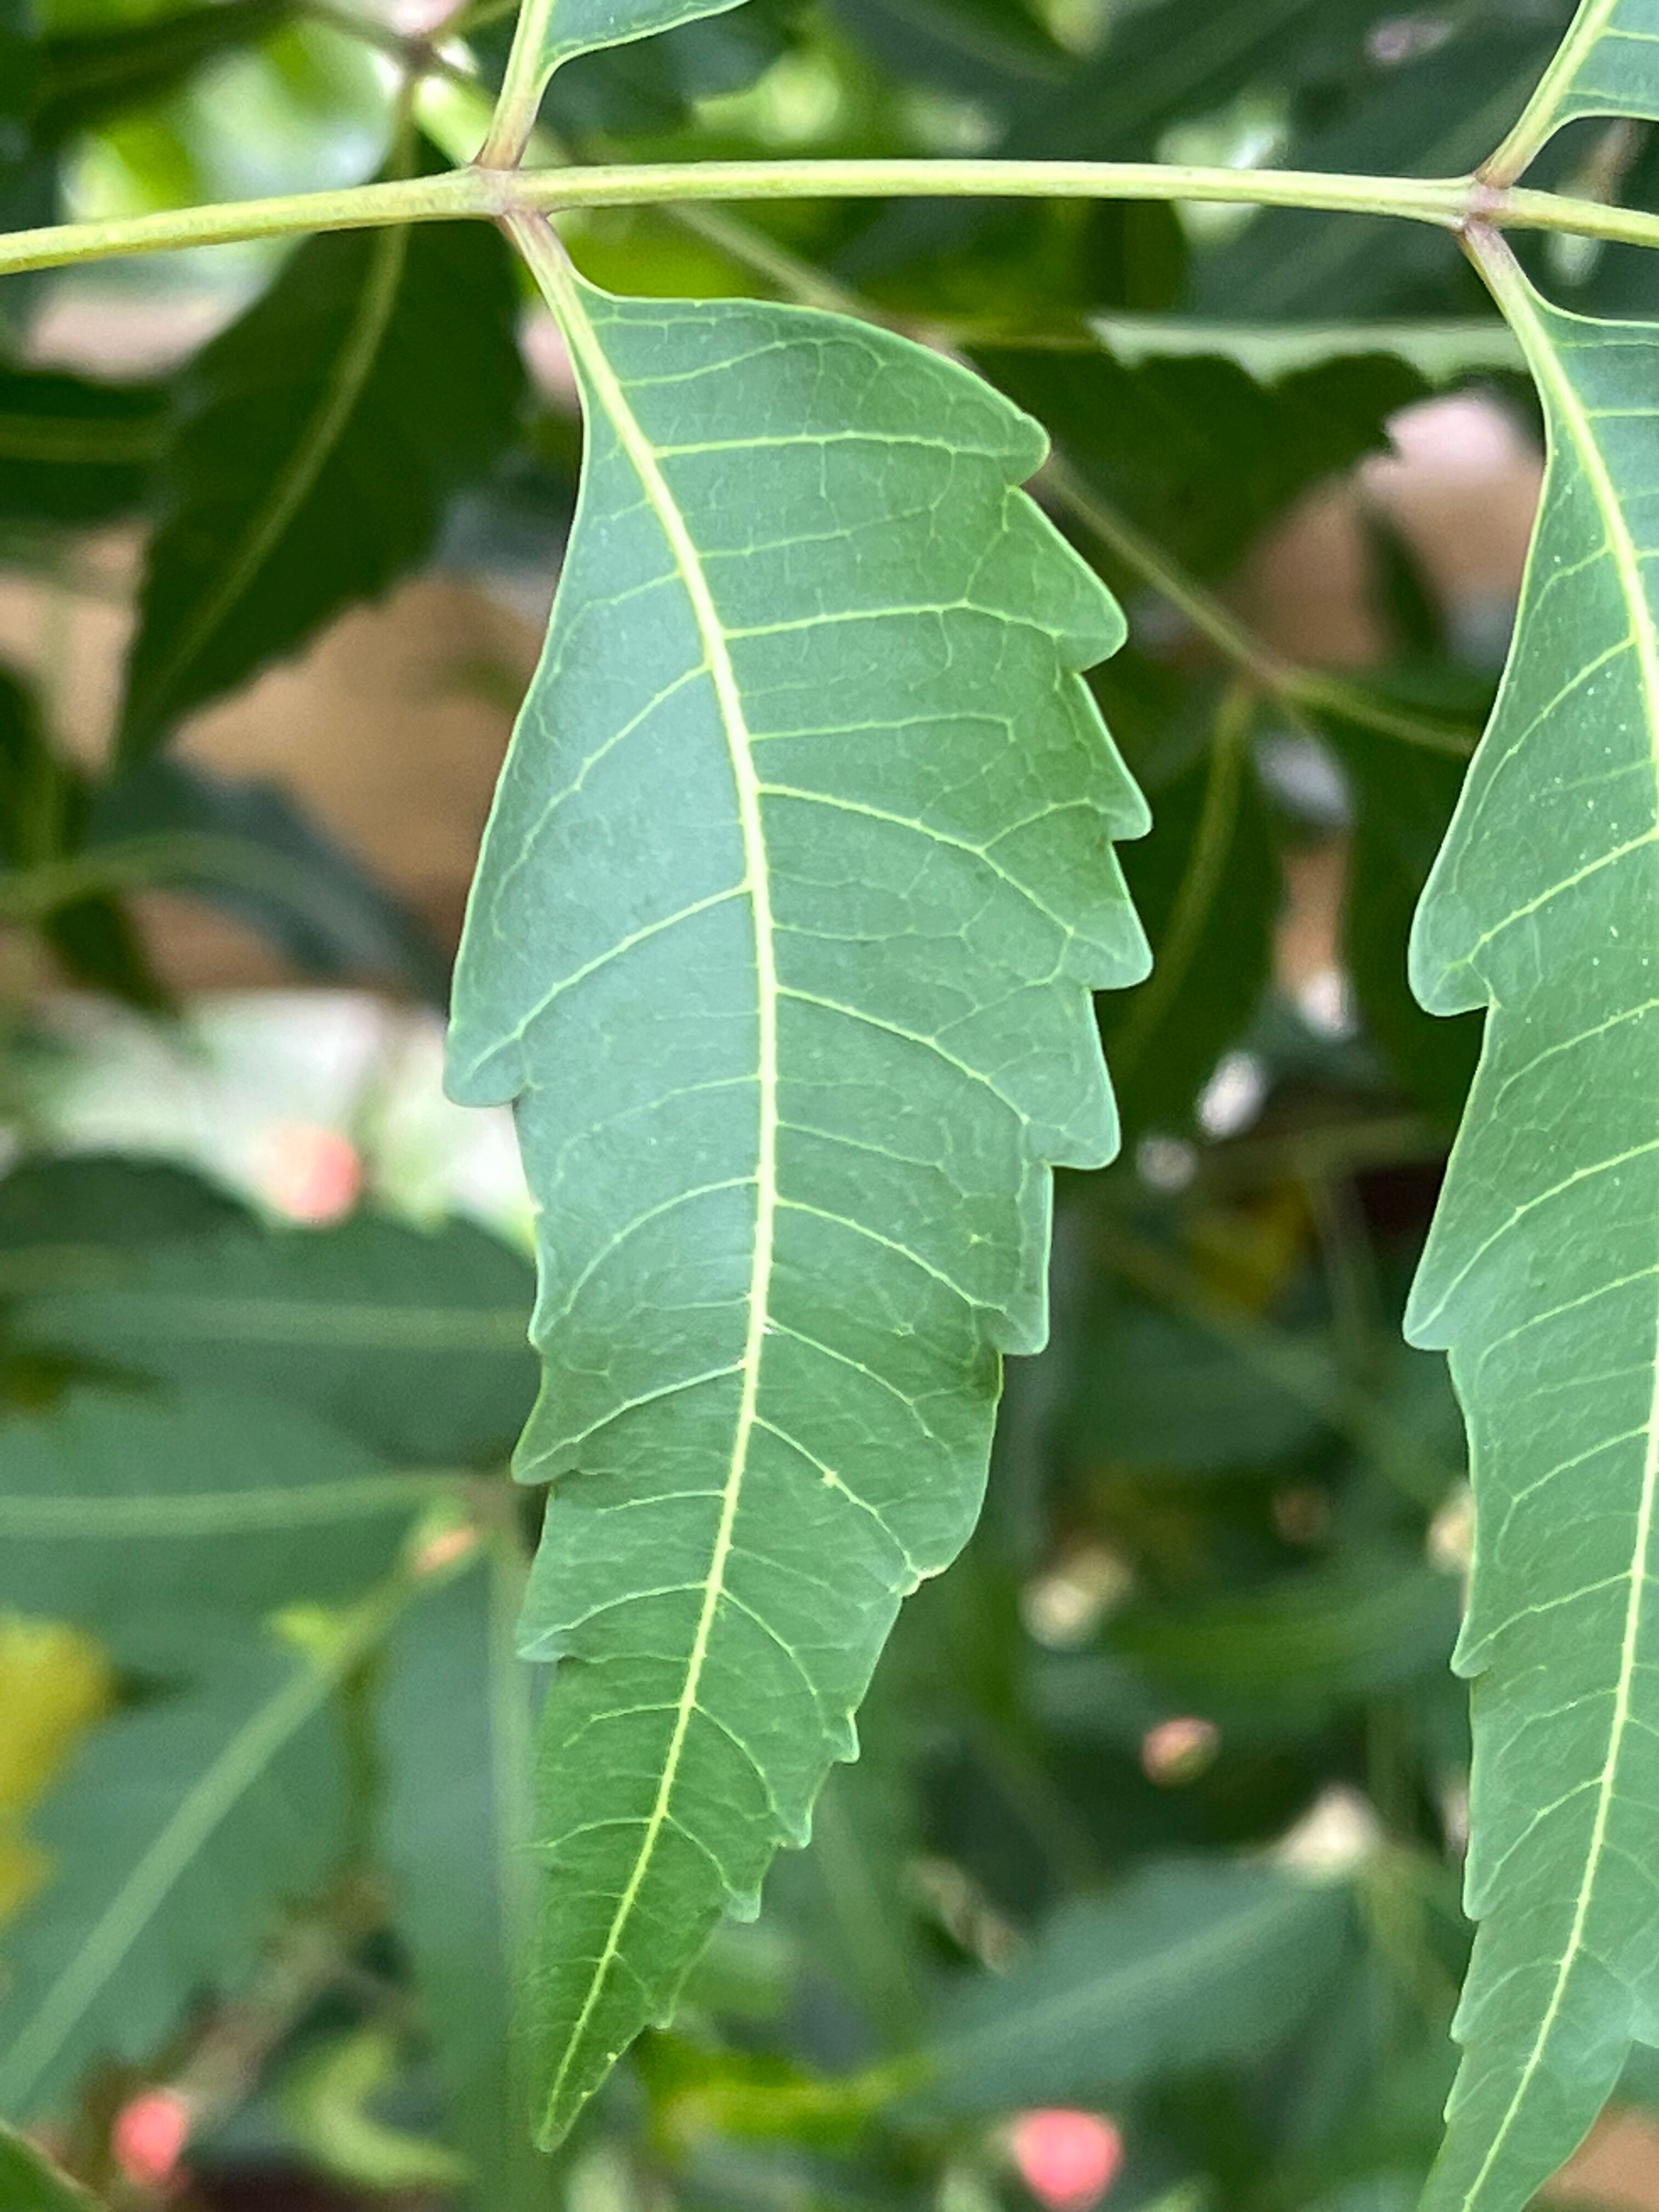
Plant species: azadirachta-indica